KAET

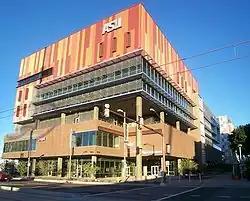
The KAET studios at the Cronkite School building on ASU's downtown Phoenix campus

In June 1999, KAET was issued a permit to construct digital television facilities on UHF channel 29. KAET-DT went on the air in April 2001 and was licensed on June 12, 2001, becoming the fifth licensed digital television station in the state.